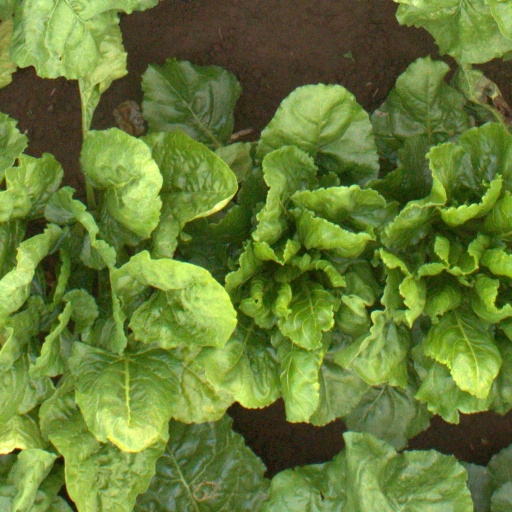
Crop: sugar beet